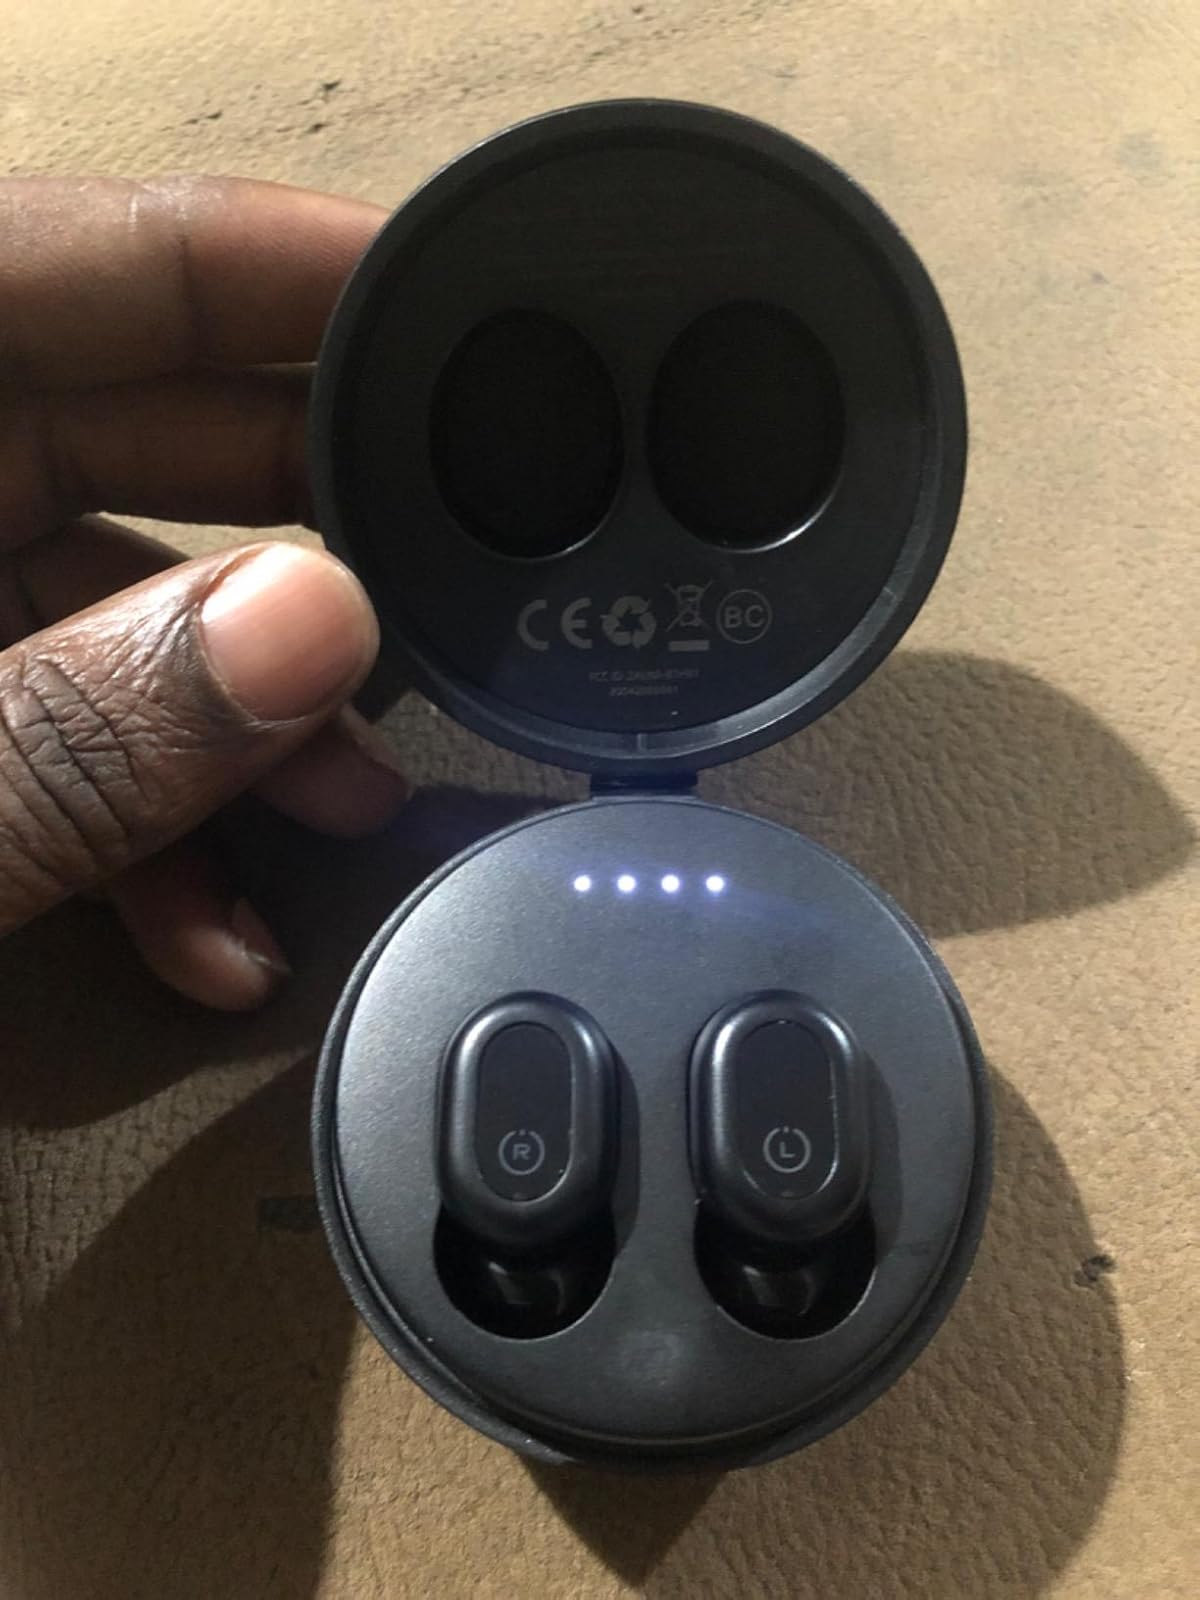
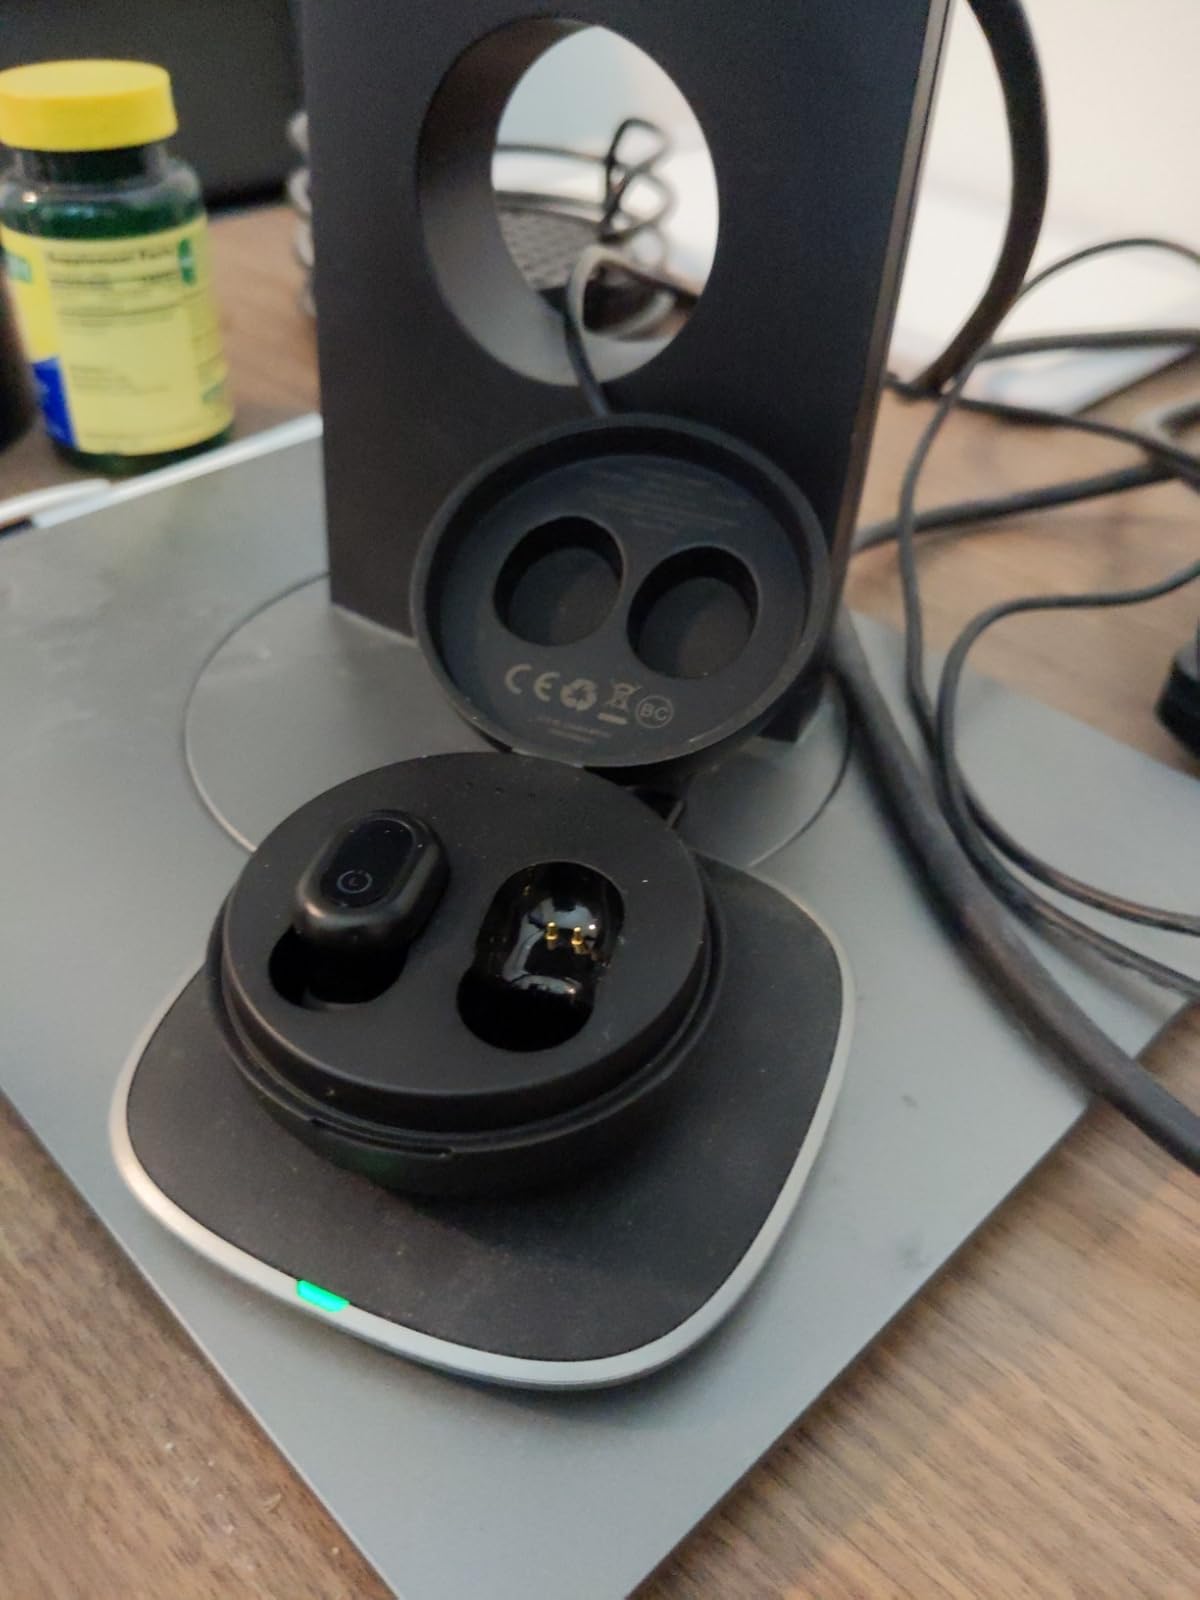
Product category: earbuds
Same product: yes